Lost in Paradise (film)

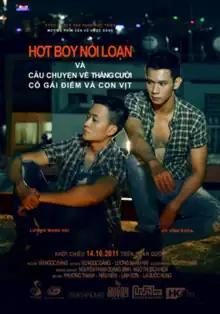

Lost in Paradise is a 2011 Vietnamese drama film directed by Vũ Ngọc Đãng. Its original title is Rebellious Hot Boy and the Story of Cười, the Prostitute and the Duck ("Hot boy nổi loạn và câu chuyện về thằng Cười, cô gái điếm và con vịt"), shortened to Rebellious Hot Boy ("Hot boy nổi loạn") or simply Hot Boy. The film is set in Ho Chi Minh City and has two separate story lines. The first depicts a love triangle between three men, Khôi, Lam, and Đông, amidst a backdrop of male prostitution. The second concerns a mentally handicapped man, Cười, his friendship with Hạnh, a female prostitute, and his attempts to raise a duckling. The film was a strong critical and commercial success in Vietnam. It has been shown at several international festivals, from which it garnered more mixed reviews. In particular its portrayal of homosexuality has been noted as ground breaking within the context of Vietnamese cinema.